Anthony Bourdain

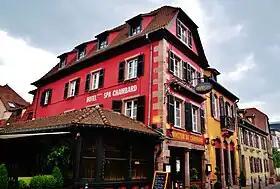
Hotel Chambard in Kaysersberg, Alsace, France (pictured in 2015), where Bourdain was found dead

In early June 2018, Bourdain was working on an episode of "" in Strasbourg with his frequent collaborator and friend Éric Ripert. On June 8, 2018, Ripert became worried when Bourdain had missed dinner and breakfast. He subsequently found Bourdain dead of suicide by hanging in his room at Le Chambard hotel in Kaysersberg near Colmar. Bourdain was 61 years old.